Politics and government of the Dutch Republic

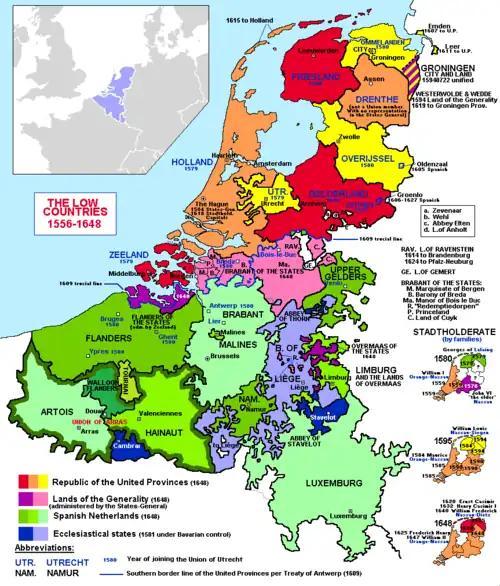
Map showing the political makeup of the Provinces, and the rotation of the Stadholdership amongst the different lines of the house of Orange and Nassau. Each province chose to appoint a descendant of William, either the incumbent Prince of Orange or a member of the collateral Counts of Nassau-Dietz.

The Union of Utrecht was more a defensive treaty against Spain and Phillip II than an actual constitution in the modern sense. It was a defensive alliance between sovereign states. Each province remained the master in their own "house" and only ceded those powers to the States General that were necessary for the maintenance of the collective peace and security. After the Act of Abjuration, the sovereignty in each province reverted to the States (see below) of that province, so that each was a separate republic in its own right.